Natalia Osipova

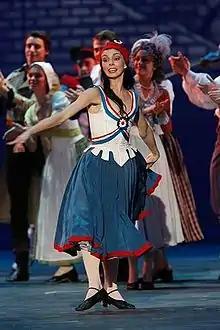
Natalia Osipova in an extract from Flames of Paris, at the reopening gala of the Bolshoi Theatre 2011

Natalia Petrovna Osipova (born 18 May 1986) is a Russian ballerina, currently a principal ballerina with The Royal Ballet in London.